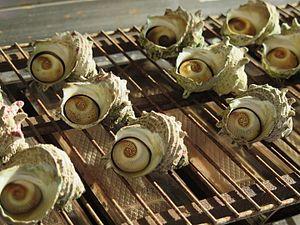
Les fruits de mer sont un nom donné aux animaux invertébrés marins comestibles. Dans l'acception la plus usuelle, il s'agit d'une grande variété d'organismes marins, à l'exception des poissons et des mammifères.